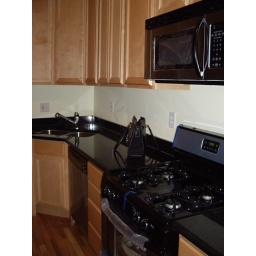
view from end of counter looking down toward sink in kitchen